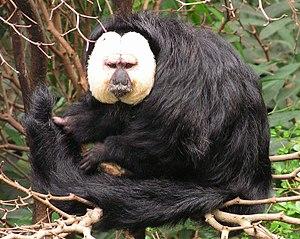
Les Platyrhiniens ou Platyrrhiniens forment un clade de primates rassemblant les espèces qu'on a appelé historiquement « singes du Nouveau Monde ». Ce sont les singes des Amériques, présents du Mexique jusqu'au nord de l'Argentine. Ils présentent un certain nombre de caractéristiques et une histoire évolutive qui les différencient des « singes de l'Ancien Monde », qui évoluent quant à eux en Asie et en Afrique, et incluent l'espèce humaine.
Cette liste commentée recense la mammalofaune en Guyane. Elle répertorie les espèces de mammifères guyanais actuels et celles qui ont été récemment classifiées comme éteintes. Cette liste comporte 250 espèces réparties en douze ordres et 43 familles, dont quatre sont « en danger », sept sont « vulnérables », cinq sont « quasi menacées » et 27 ont des « données insuffisantes » pour être classées.